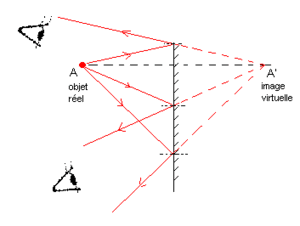
Schéma
Un système optique est un ensemble d'éléments optiques, tels que des miroirs, des lentilles, des réseaux de diffraction, etc. permettant de modifier la trajectoire des rayons lumineux ou les propriétés de la lumière. La lumière y subit des réflexions, des réfractions, des diffusions, des diffractions, des filtrages, etc. suivant le niveau d'analyse des trajets.
Un miroir en optique est une surface réfléchissante. Les miroirs, par opposition aux éléments dits « réfractifs » tels que les dioptres, lentilles, etc. sont dits éléments « réflectifs ». Un miroir est le plus souvent un élément de verre de forme particulière dont une des faces est traitée de manière à réfléchir la lumière incidente mais peut aussi être une surface réfléchissante seule.